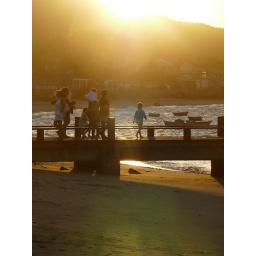
Pier in Buzios, rio de janeiro, brazil: Sunset with family walking and boats on the background